Husein Gradaščević

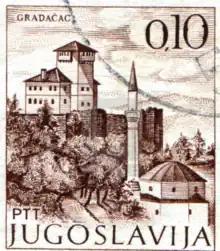
A Yugoslav postage stamp depicting Gradačac with its Gradačac Castle and the

In the years that followed, Gradaščević was mentioned, either specifically or in the context of the movement he led, by D. Pavlović, Slavko Kaluđerčić, and Hamdija Kreševljaković. The general sentiment was that the autonomy movement was merely a reaction to imperial reforms by the Bosnian upper class. This view would be predominant among historians for decades. Gradaščević had a minor resurgence during World War II when Ustaše launched a propaganda-rooted proposal to bring his remains back to Sarajevo.